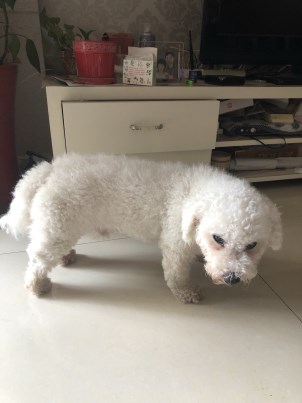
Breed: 3083-n000117-Bichon_Frise